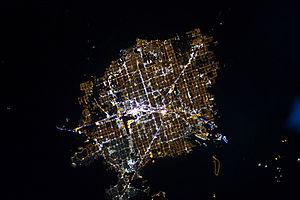
La vallée de Las Vegas est une région métropolitaine de près de 1 600 km² dans la partie sud de l'État du Nevada aux États-Unis.
Le Public Land Survey System est une méthode de division du foncier de façon géométrique, utilisée sur les trois-quarts du territoire des États-Unis. La méthode équivalente au Canada s'appelle le Canada Lands Survey System.